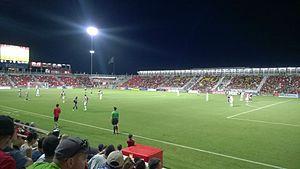
Le Toyota Field, est un stade de soccer de 8 296 places situé à San Antonio dans l'État du Texas. Il est officiellement inauguré le 13 avril 2013. Le club résident est la franchise de la United Soccer League, le San Antonio FC.